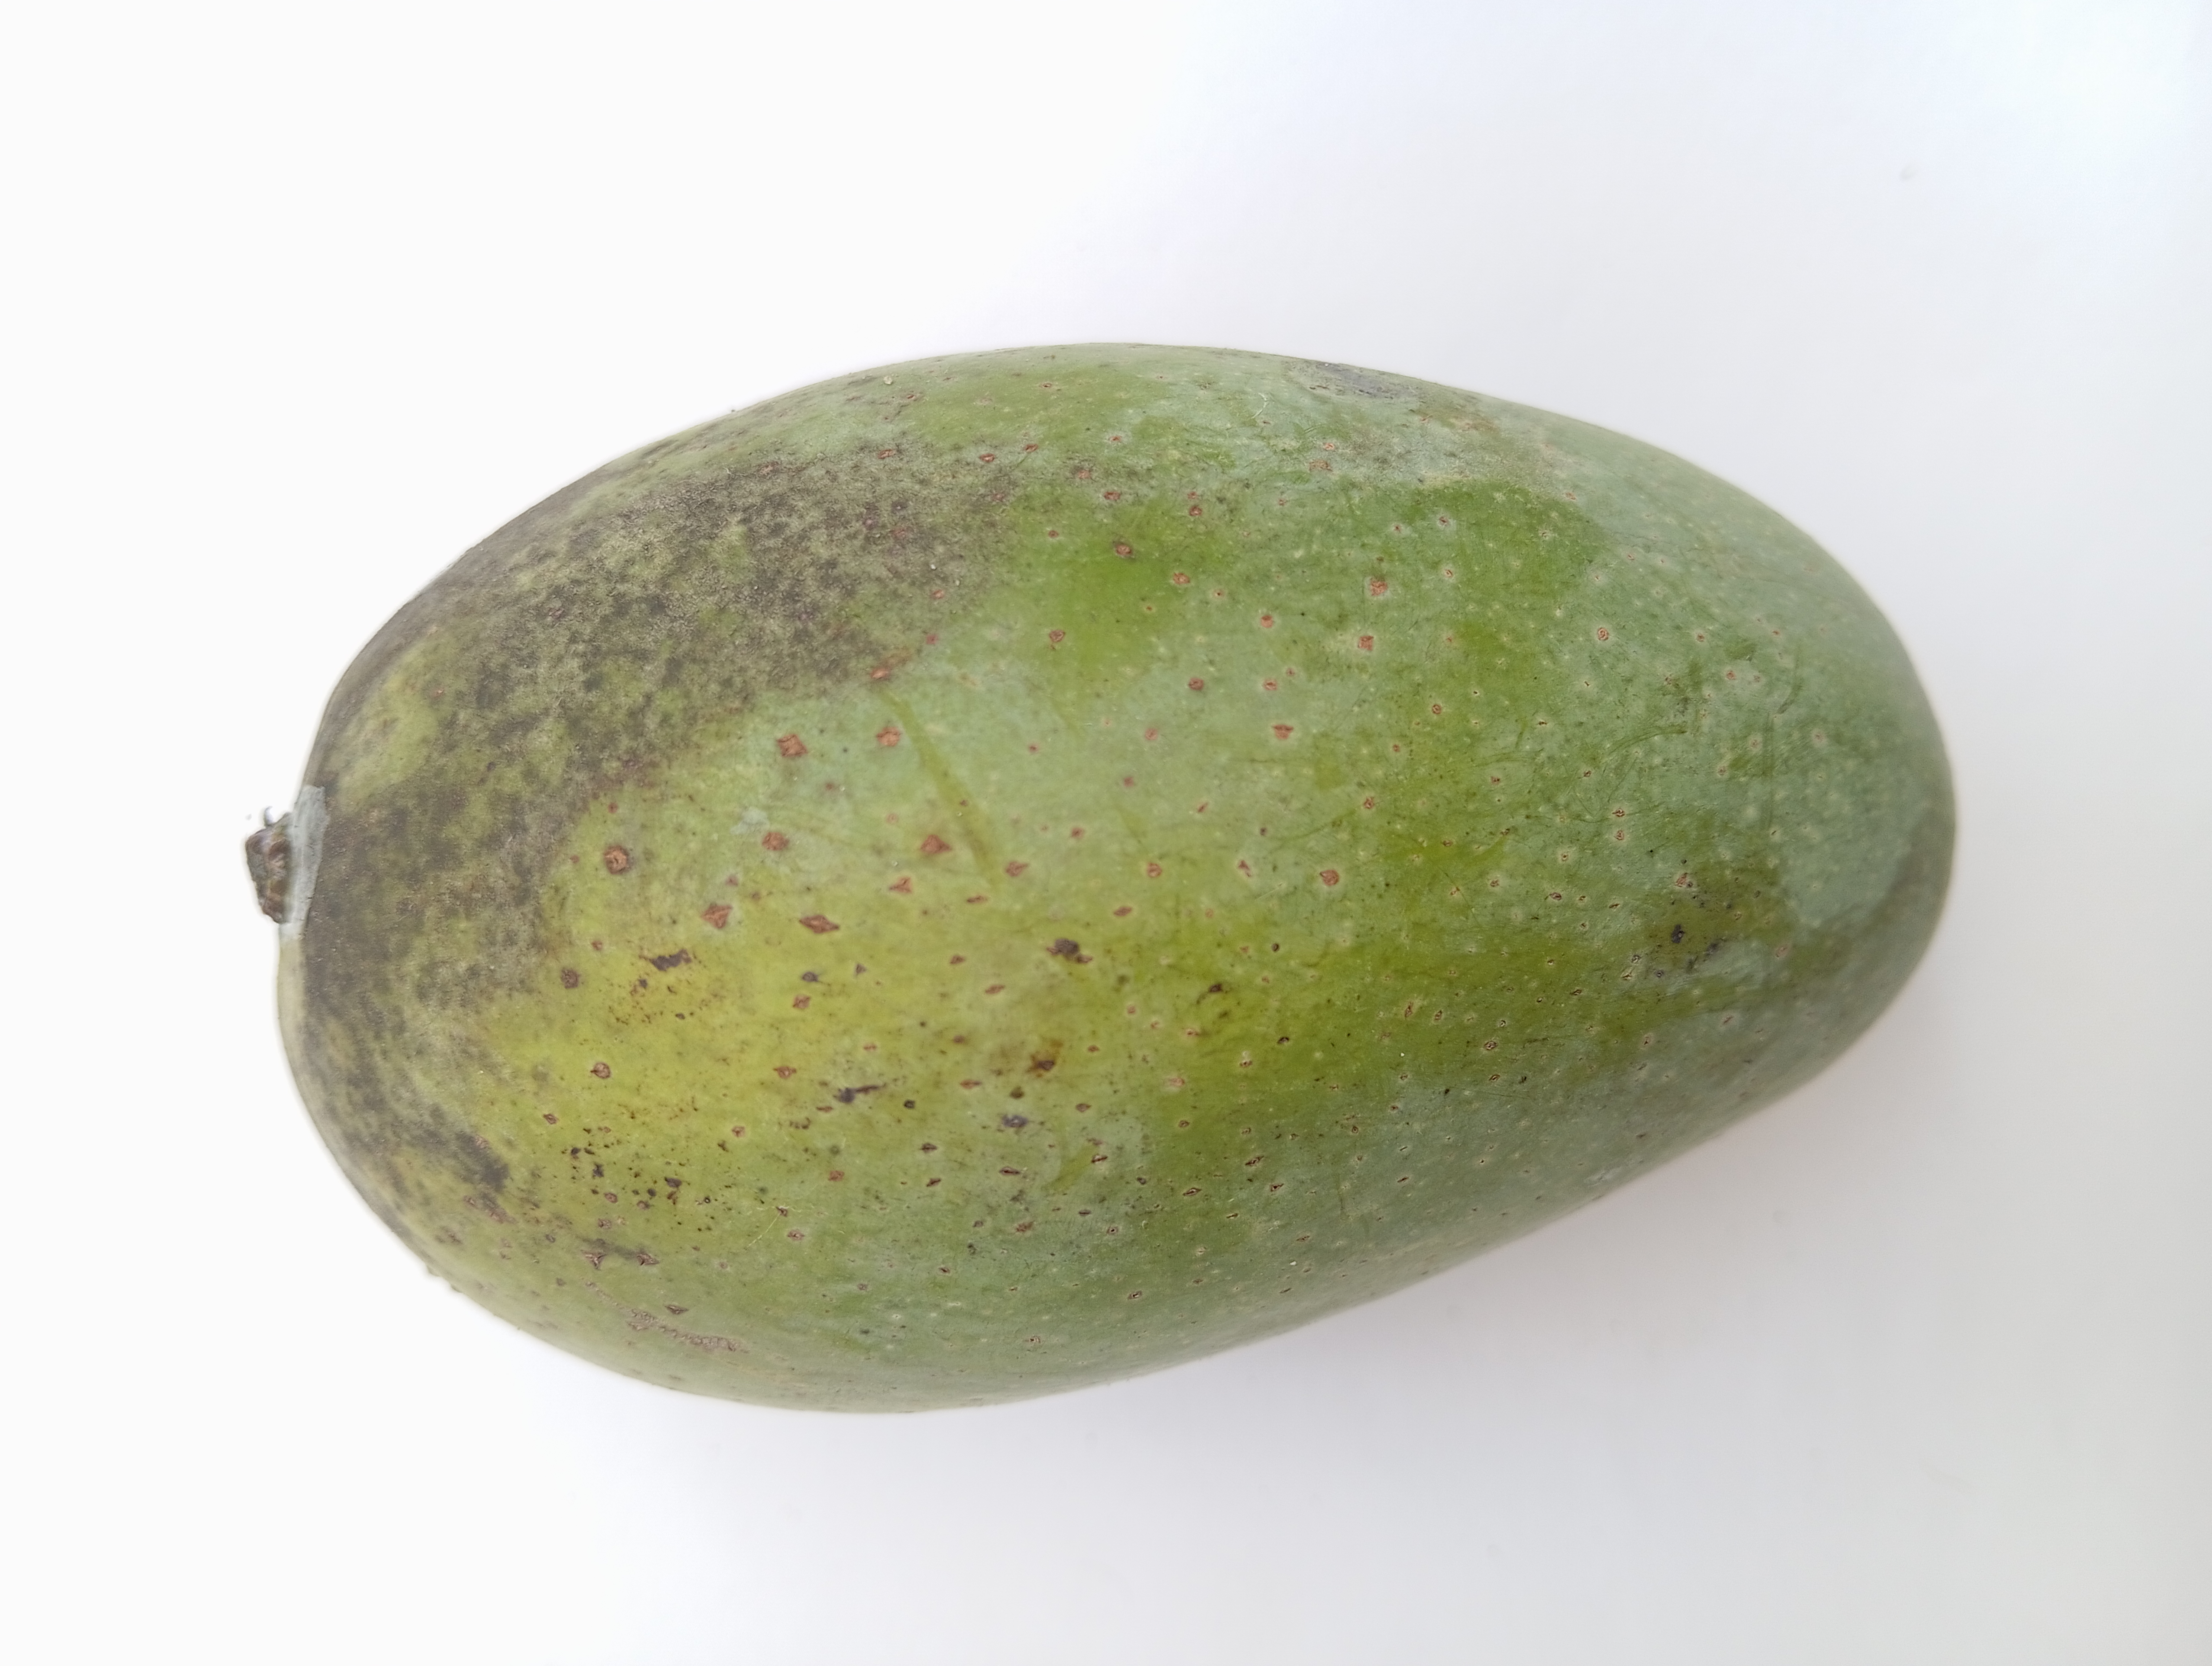
Mango variety: Amrapali